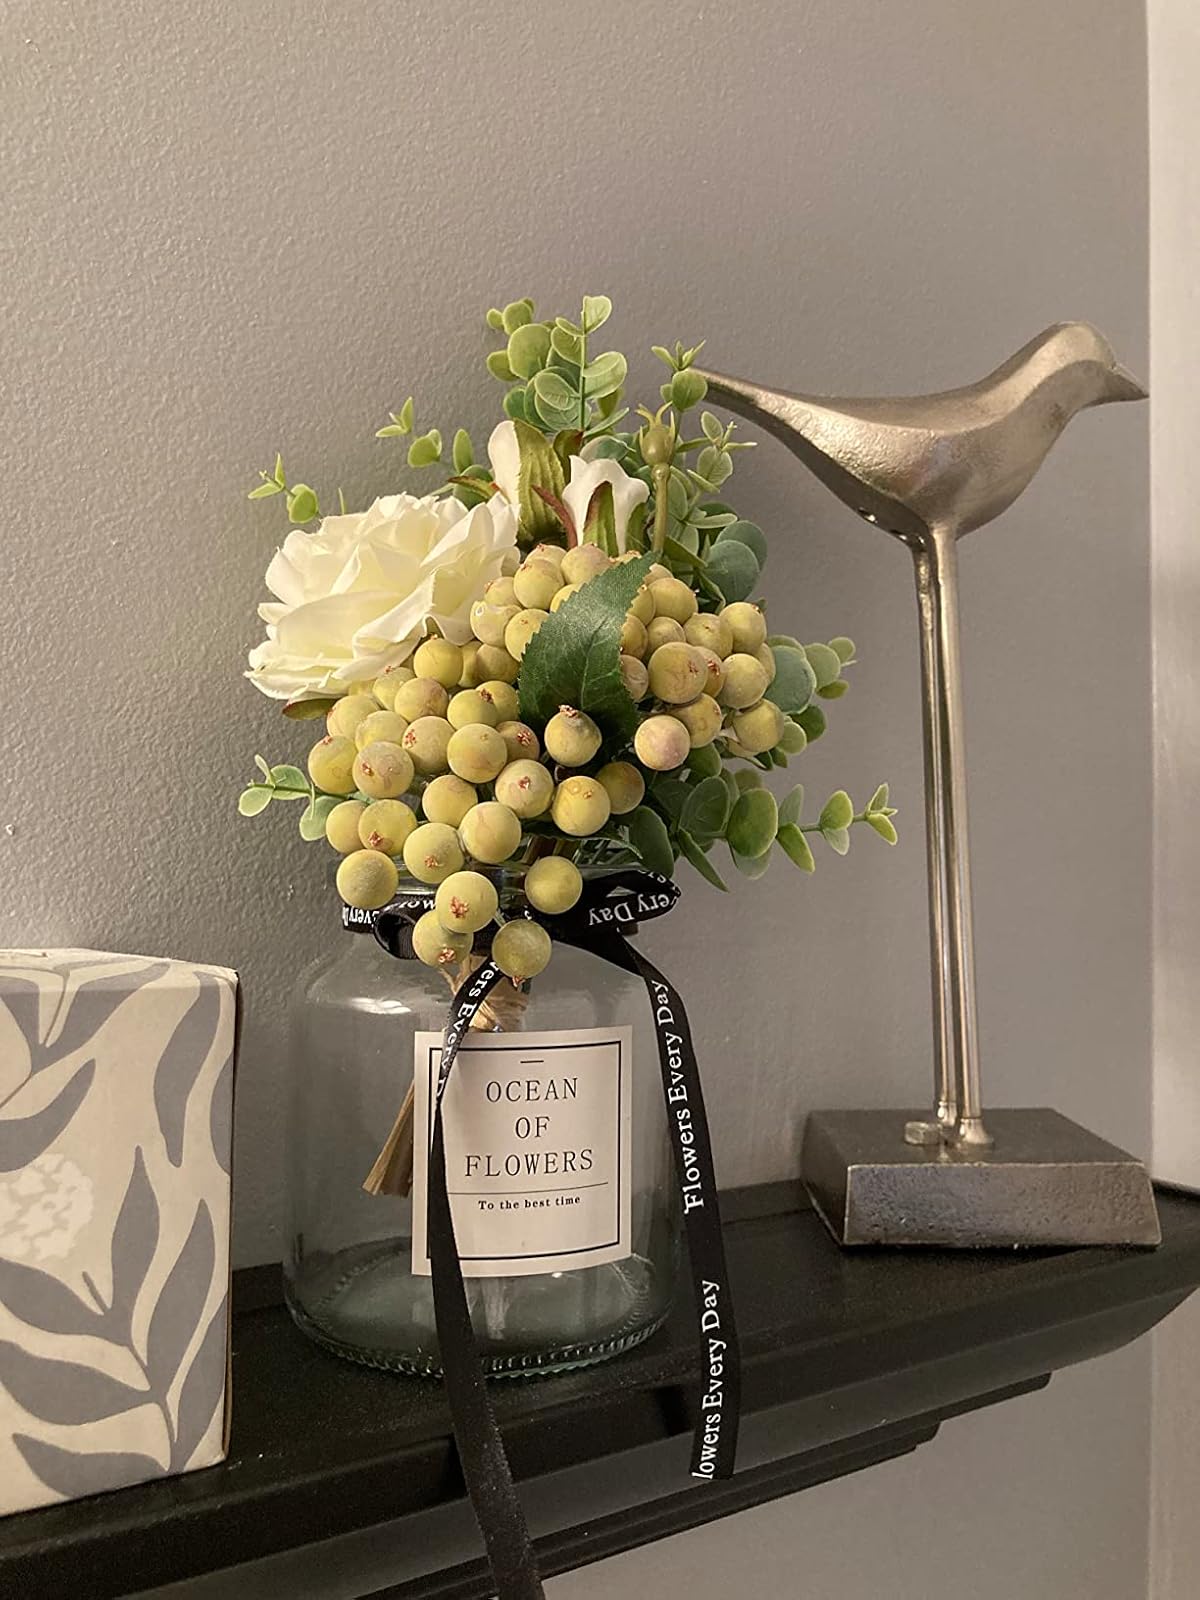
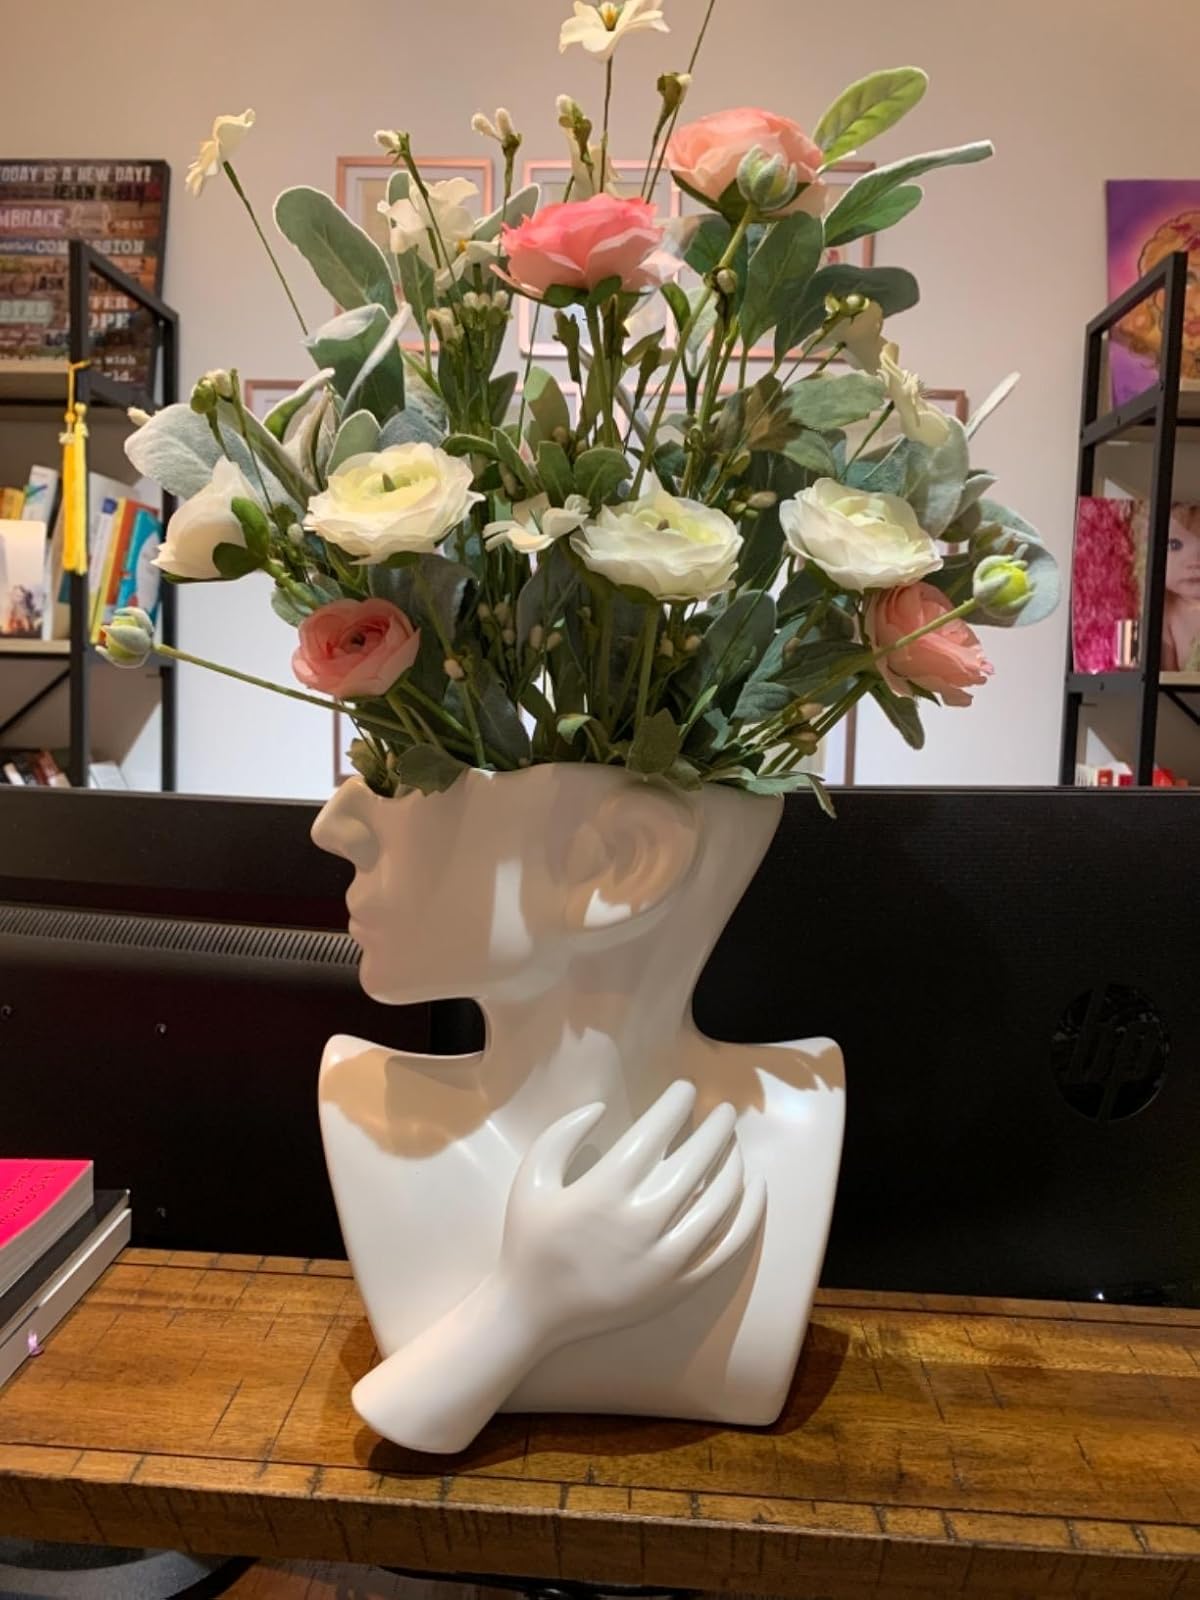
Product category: vase
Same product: no